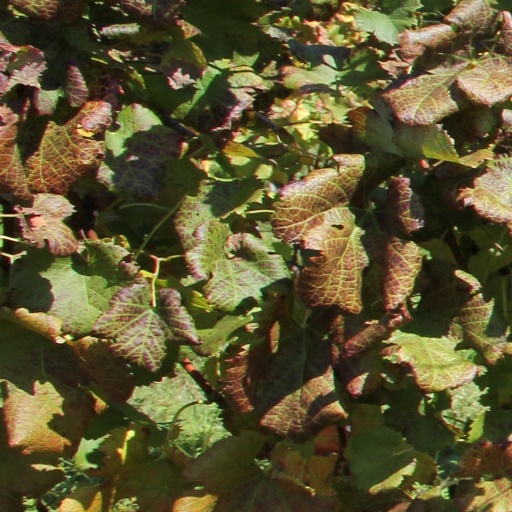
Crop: grape